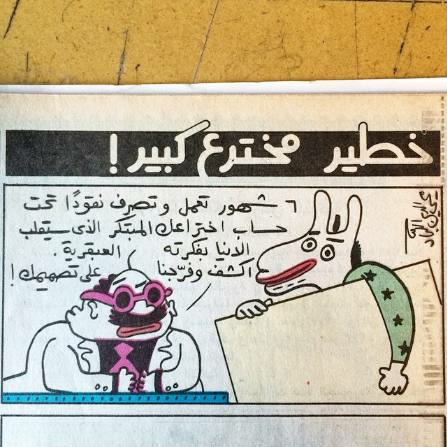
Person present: No